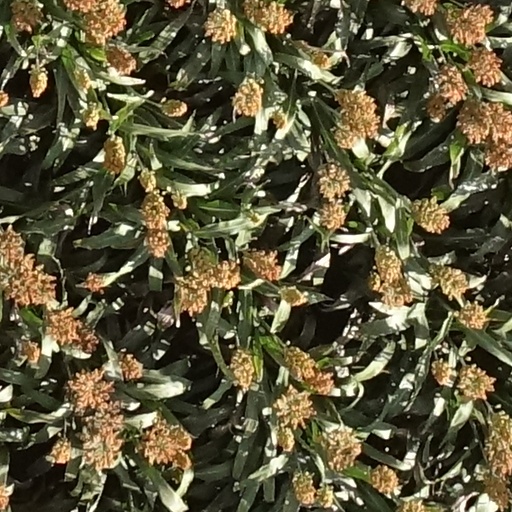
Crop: sorghum